Fountain Formation

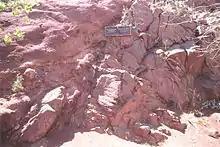
Fountain Formation unconformably overlying Precambrian rocks at the parking lot of Red Rocks Park

The Fountain Formation is found along the Front Range of Colorado. To the north, the Formation unconformably overlies Precambrian granite and gneiss. To the south, it overlies Mississippian, Ordovician and Devonian Limestones, as well as Cambrian sandstones. Outcrops of the formation typically dip steeply to the east.